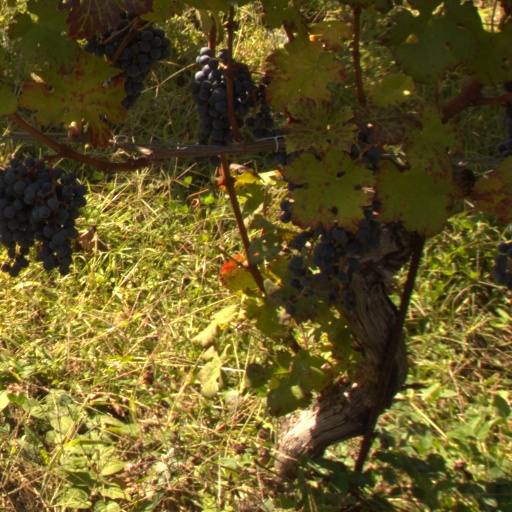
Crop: grape